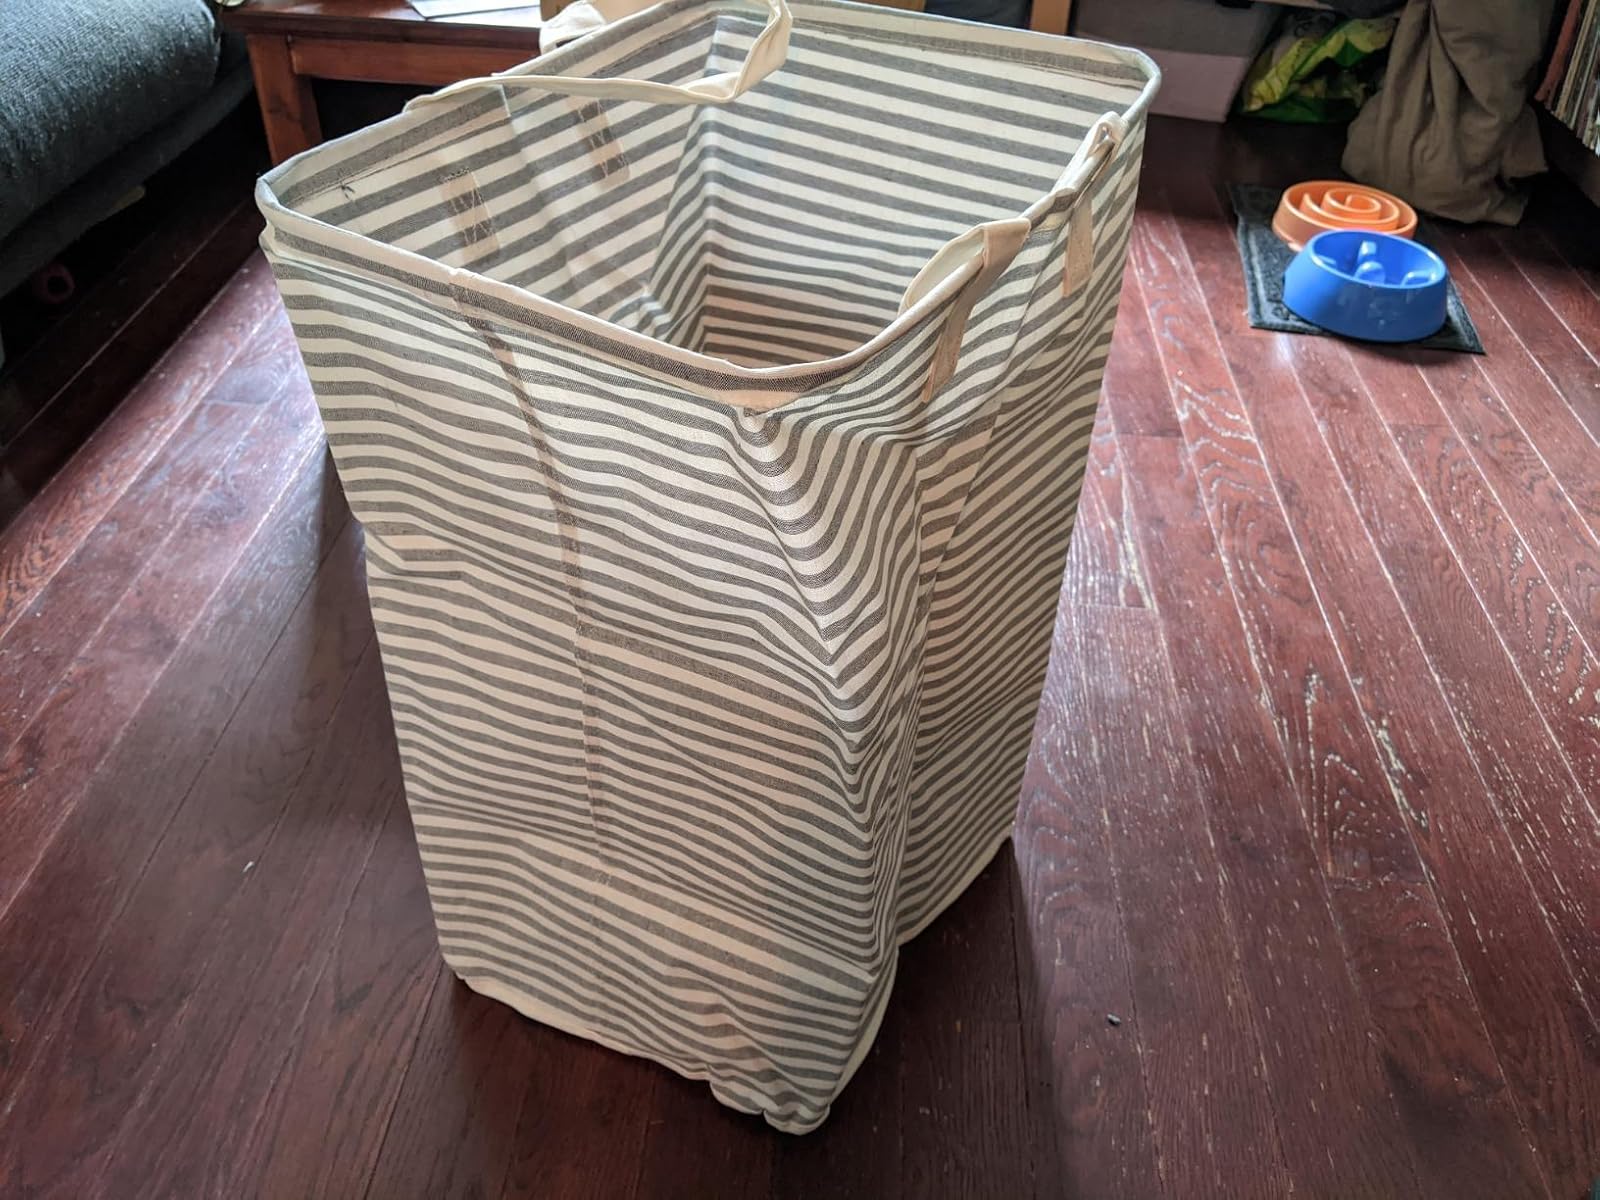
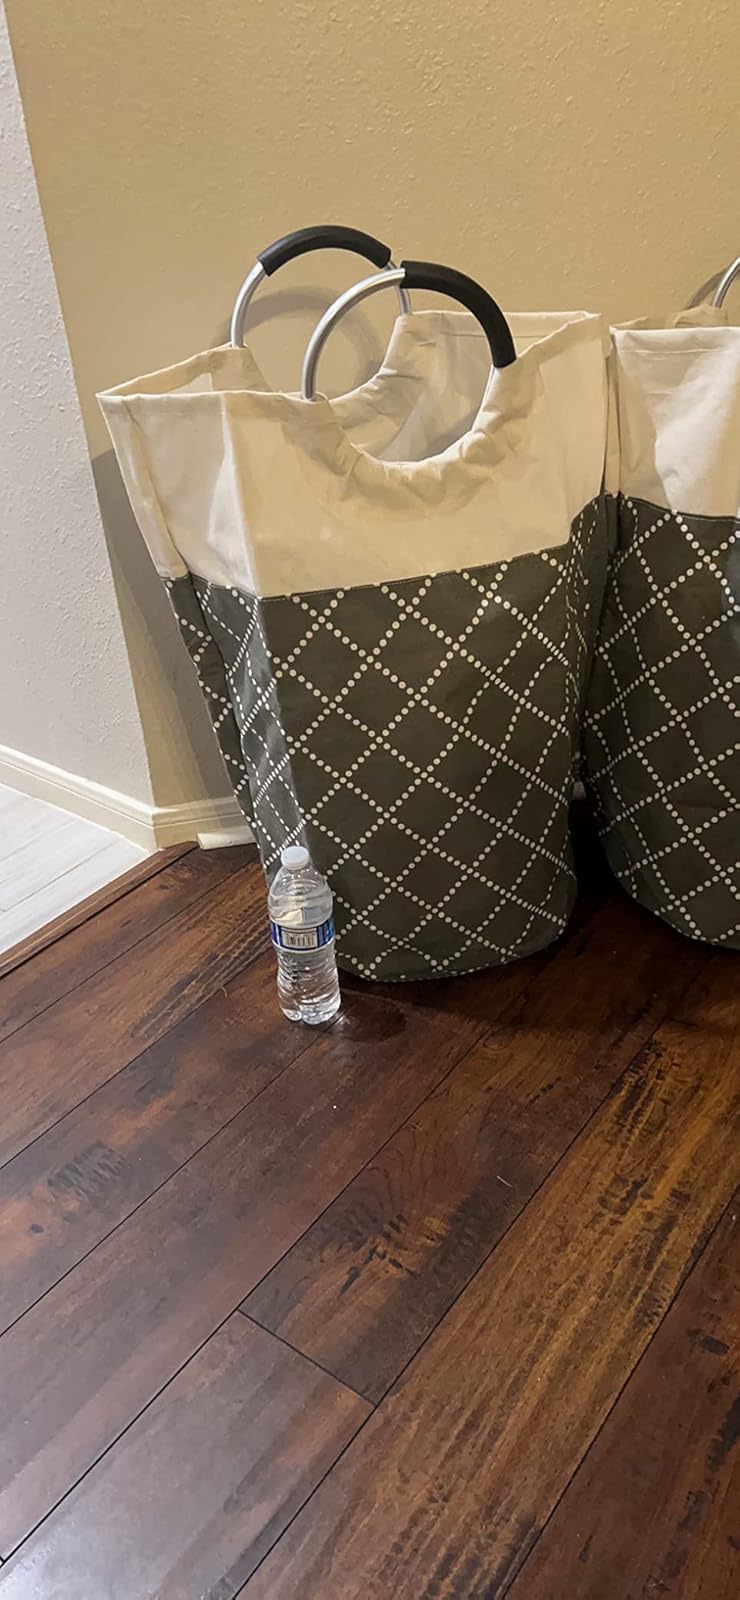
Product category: items_hamper
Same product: no